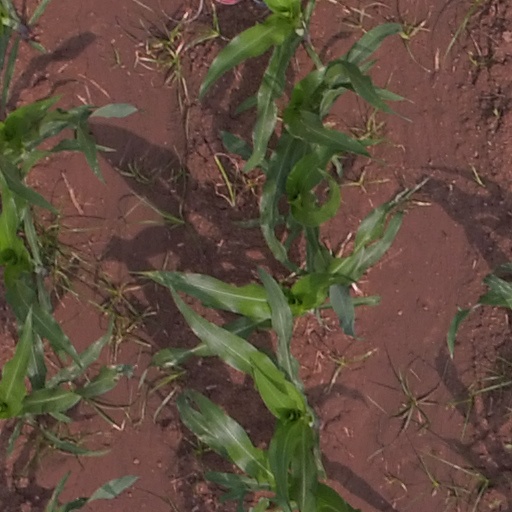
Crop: maize; corn